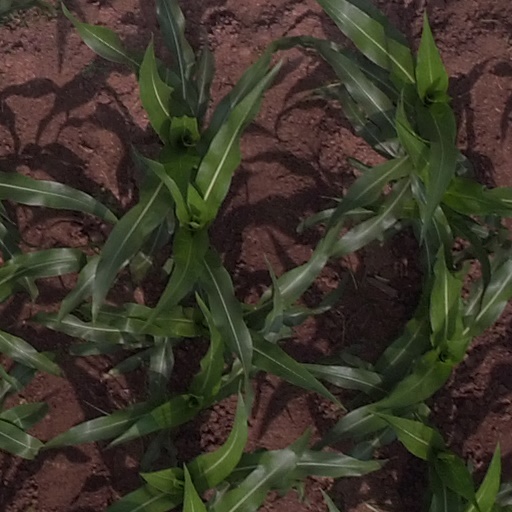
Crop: maize; corn